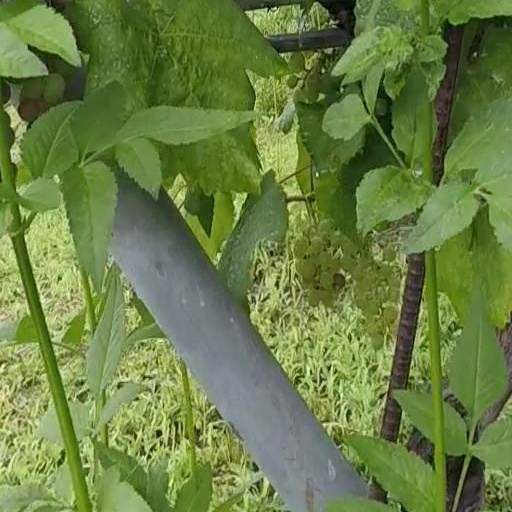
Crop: grape